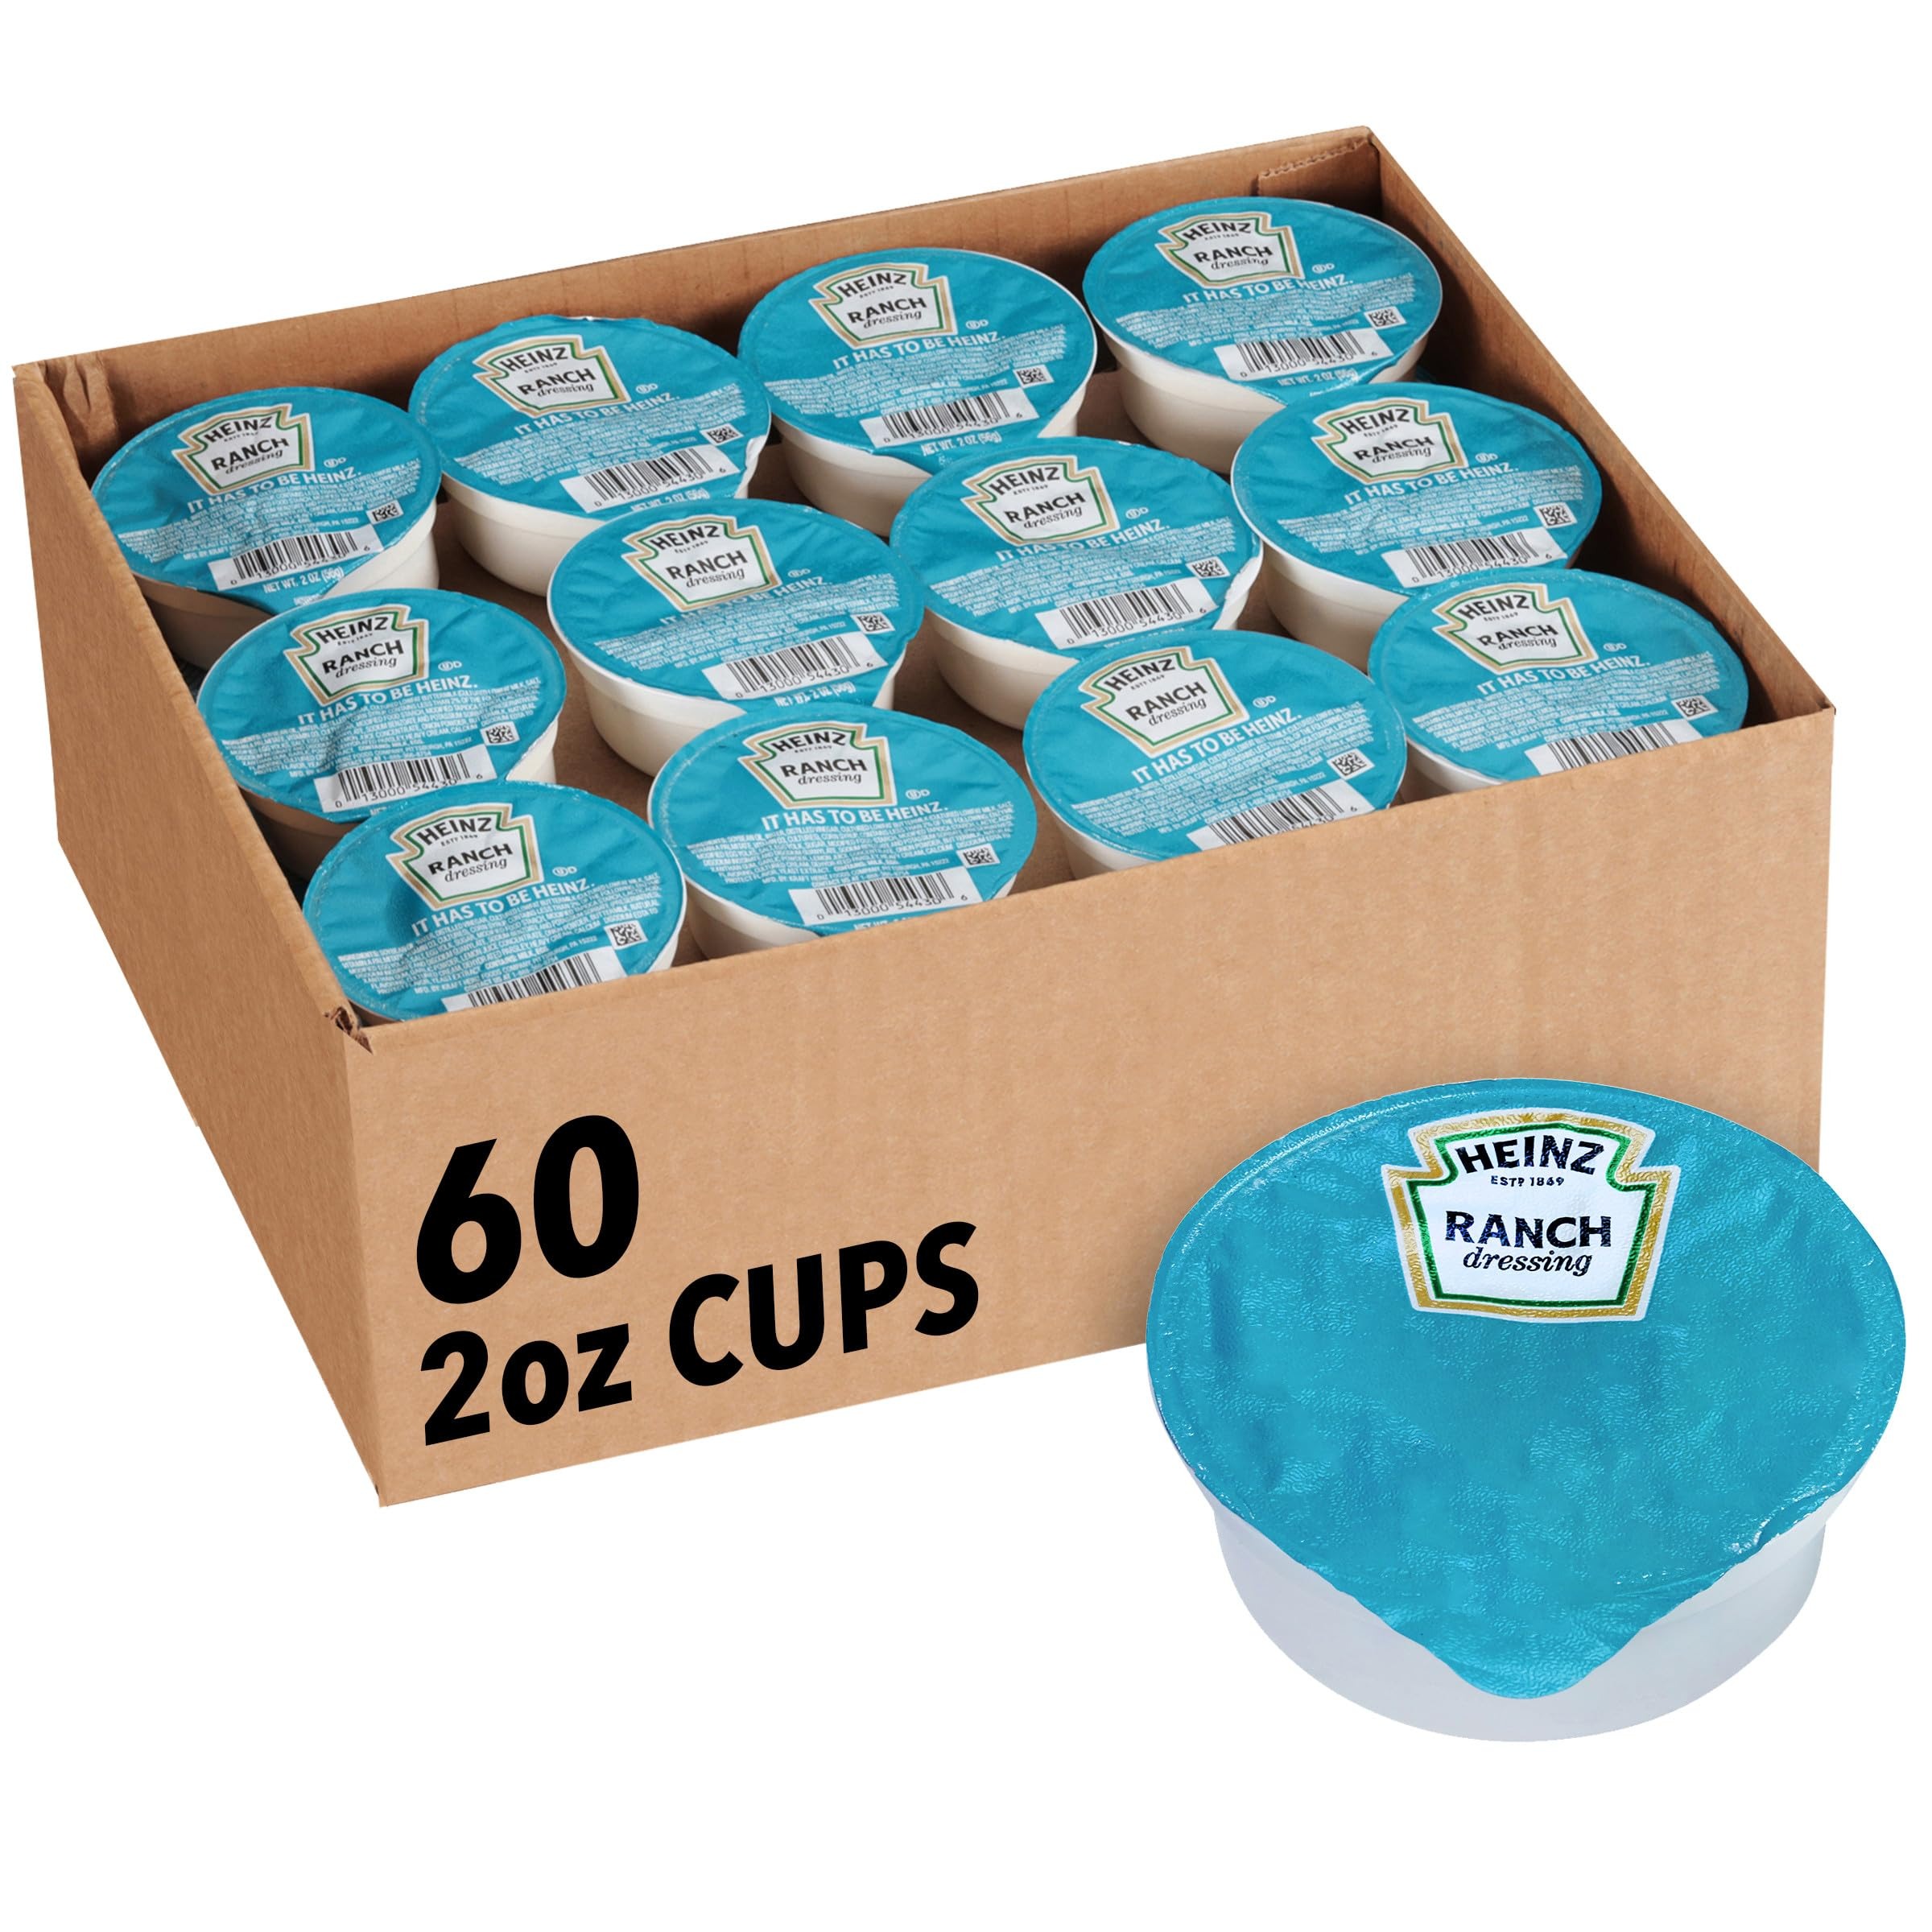
Item Name: Heinz Ranch Dressing Single Serve Packet (2 oz Packets, Pack of 60)
Bullet Point 1: With a robust, classic flavor, Heinz Ranch Salad Dressing adds a creamy, delicious kick to your favorite foods
Bullet Point 2: Heinz salad dressings offer distinctive and balanced flavor, a consistent, vibrant appearance and a thick, rich texture
Bullet Point 3: Made with buttermilk, garlic, onion and other natural flavors and spices
Bullet Point 4: Heinz dressing is served with many American dishes as well as other cuisines around the world
Bullet Point 5: Traditionally served with vegetables and salads, the dressing can also be used as a topping for sandwiches, burgers and grilled meat or as a dipping sauce for chicken wings, vegetables, nuggets, fries and more
Bullet Point 6: Contains milk and eggs
Bullet Point 7: Single-serve cups (60 per case) are ideal for takeout or self-service condiment or salad bars; easy and controlled application with a conveniently portable design
Bullet Point 8: Ideal for use in commercial kitchens, restaurants, fast food, takeout, food trucks, concessions and more
Value: 120.0
Unit: Ounce

Price: 63.43